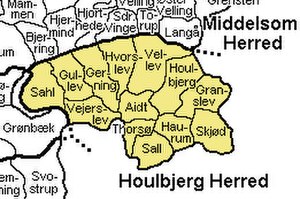
Houlbjerg Herred
Houlbjerg Herred hed i Kong Valdemars Jordebog Haghælbiarghæreth og hørte i middelalderen til Åbosyssel; Senere kom det under Dronningborg Len, og fra 1660 Dronningborg Amt; I 1794 kom det under det da oprettede Viborg Amt.